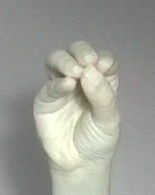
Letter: ha